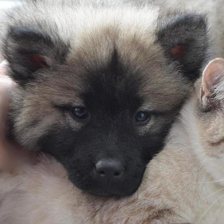
Label: animals